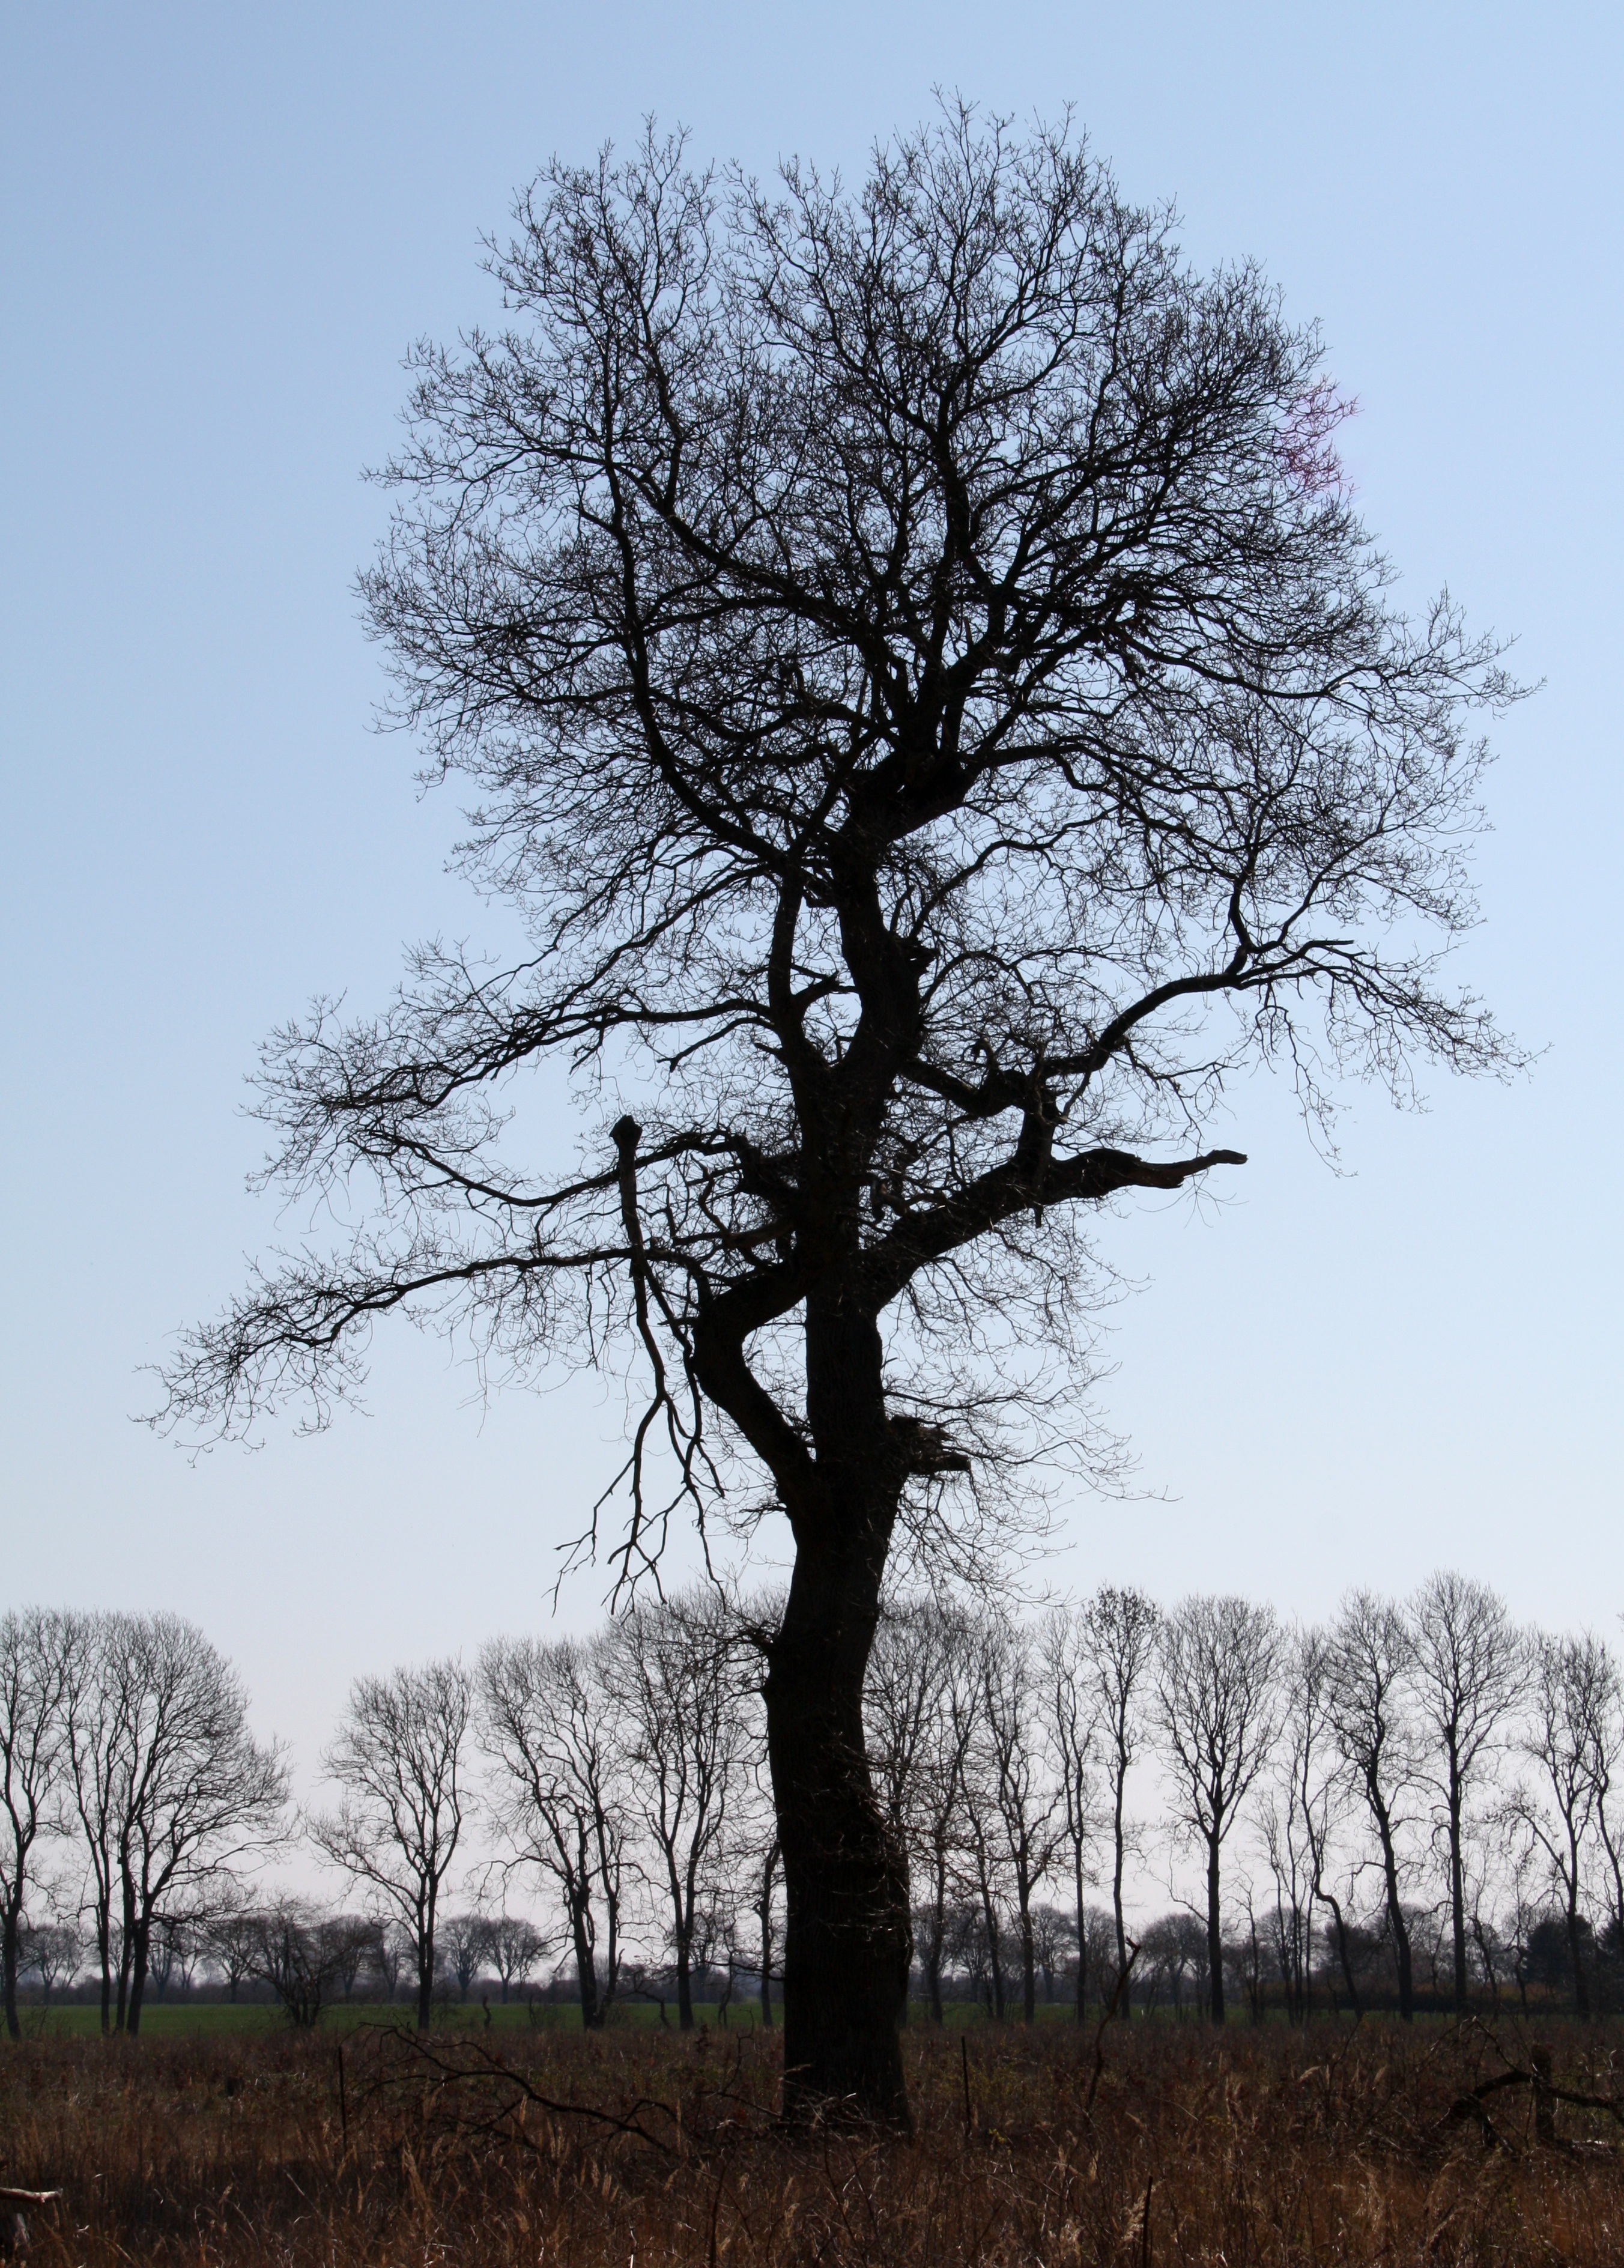
tree, nature, branch, silhouette, plant, wood, leaf, flower, alone, park, season, adansonia, oak, woodland, oak tree, flowering plant, vemmetofte, winter day, woody plant, land plant